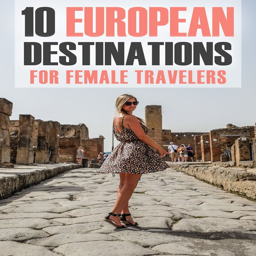
continent is a continent that is generally very safe with low levels of crime and a respectful attitude towards women , but naturally , this can be felt more strongly in some places than others .